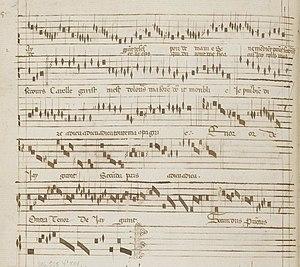
Codex Reina
Polyphonic Music of the Fourteenth Century est un ouvrage constitué de 24 volumes, paru entre 1956 et 1991 aux Éditions de l'Oiseau-Lyre, qui présente en notation moderne le répertoire complet de la musique polyphonique du XIVᵉ siècle, soit plus de 2 000 pièces.